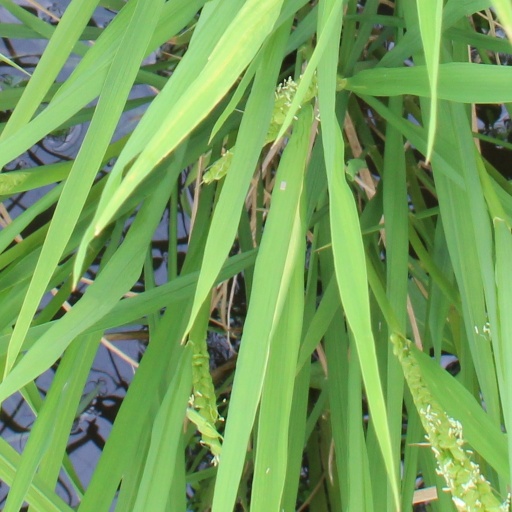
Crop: rice